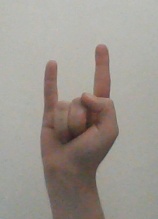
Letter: la